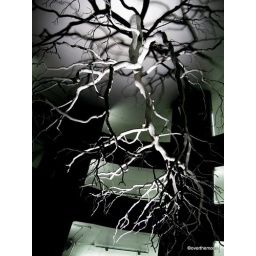
for ABCs and 123s opposites theme. A tree planted in the ceiling of the cylindrical ramp in Flon car park